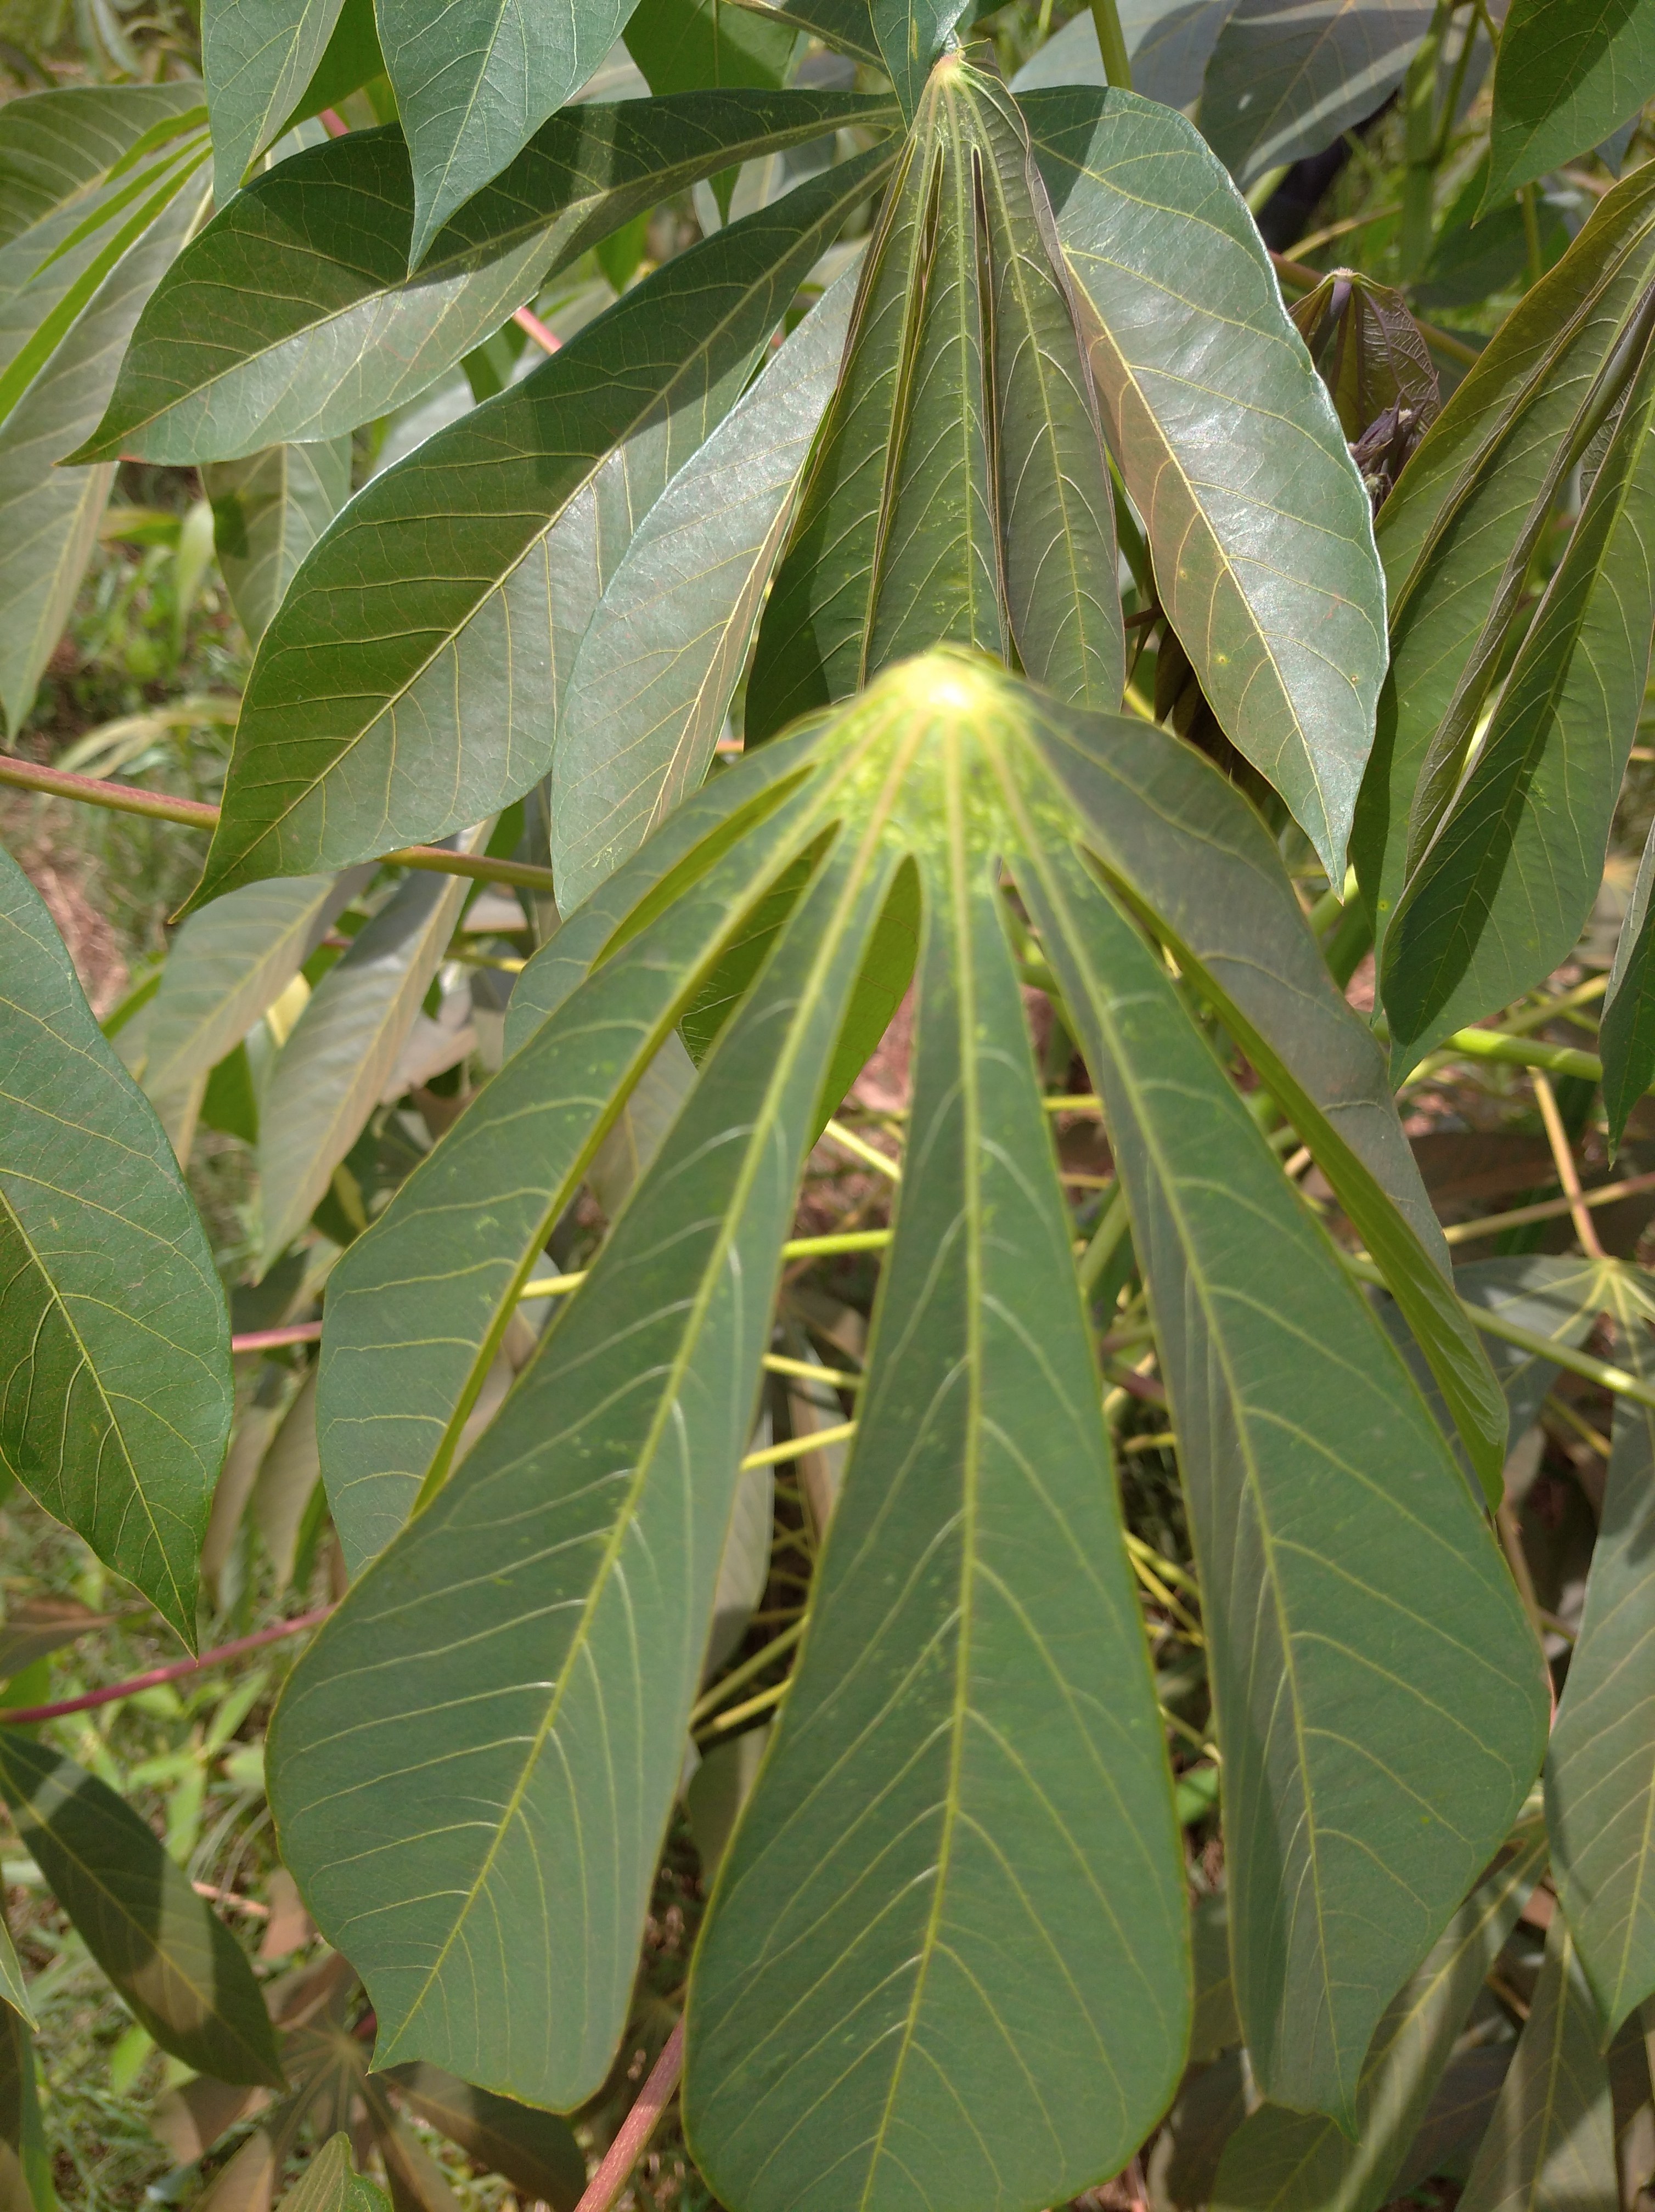
Label: healthy